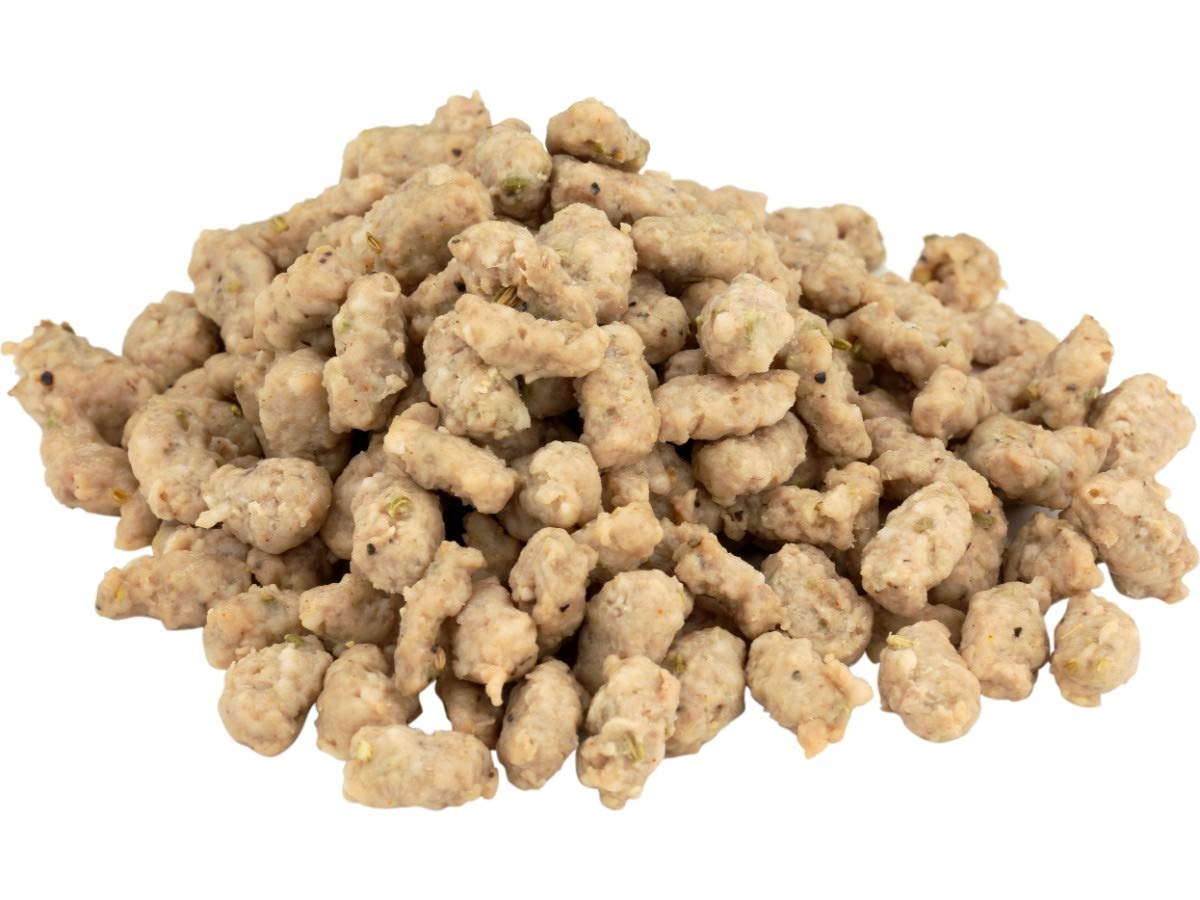
Item Name: Tyson Italian Style Regular Chunk Pork Sausage Seasoning Pizza Topping, 5 Pound -- 2 per case.
Value: 2.0
Unit: Count

Price: 98.08